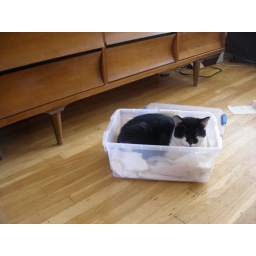
cat in a tub......yet another sign that he is becoming used to domesticated life.